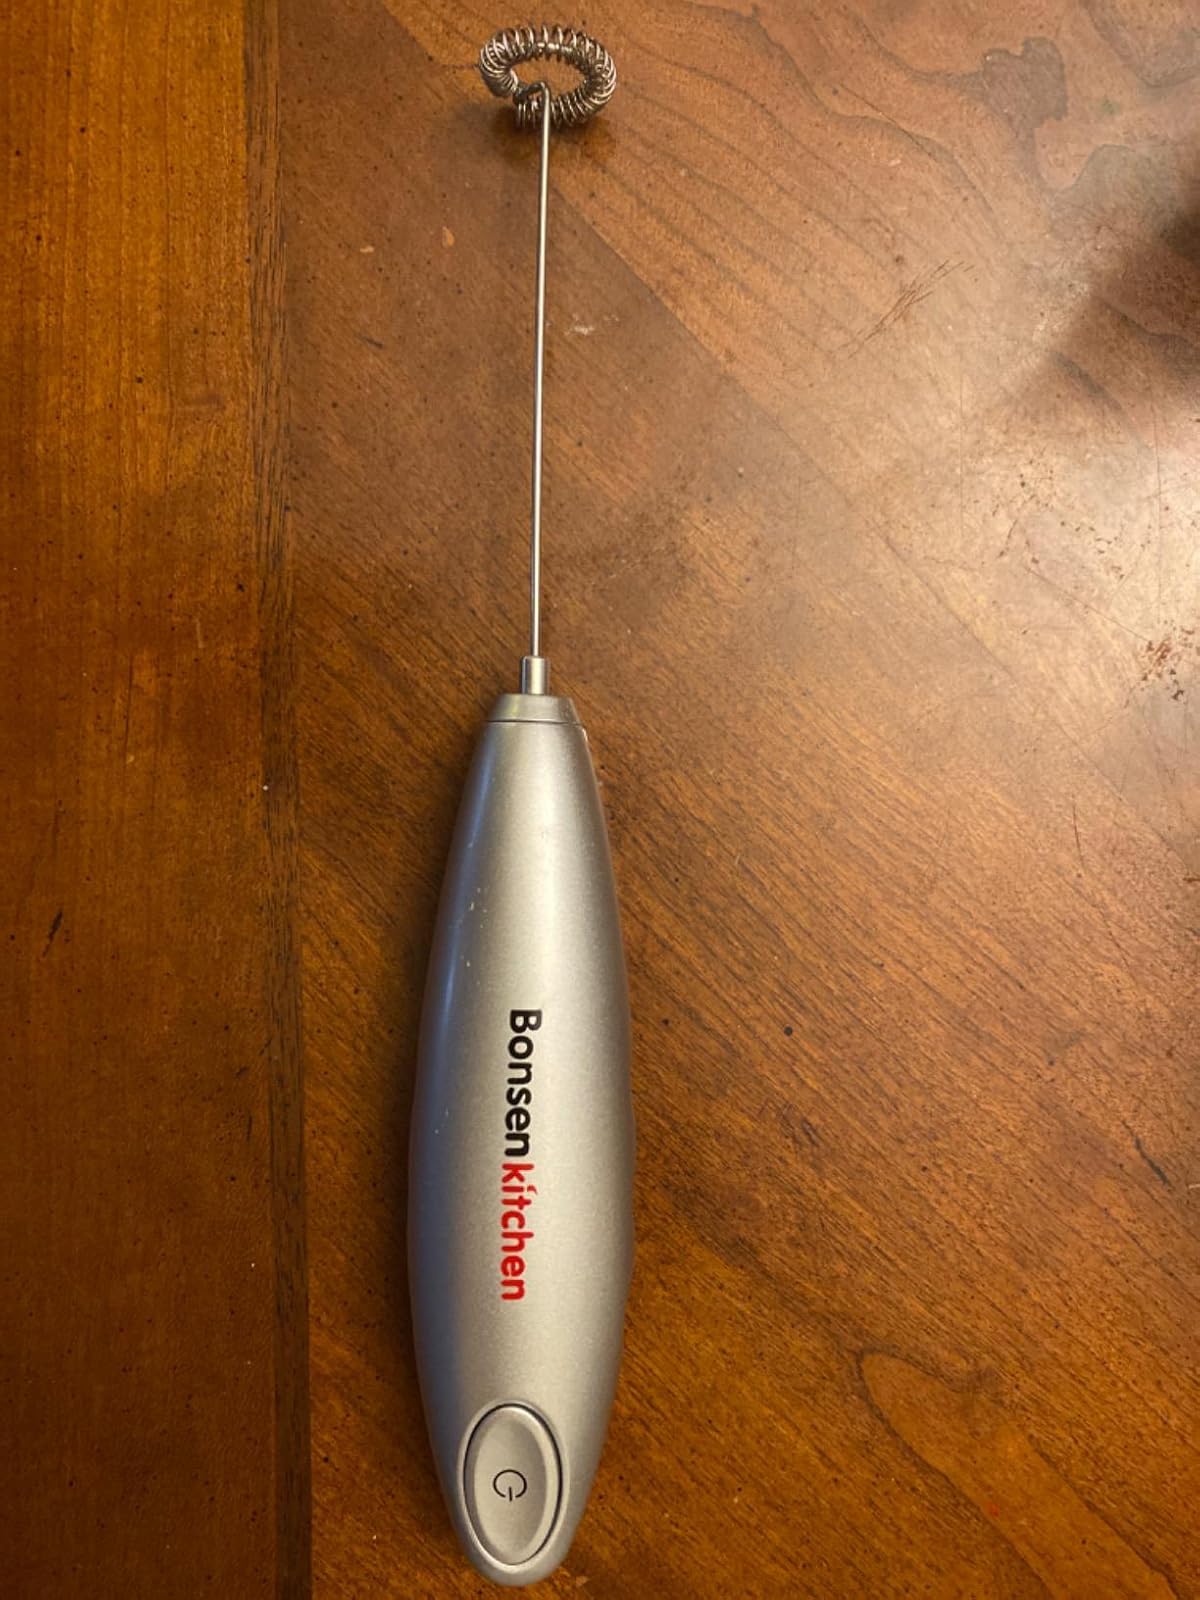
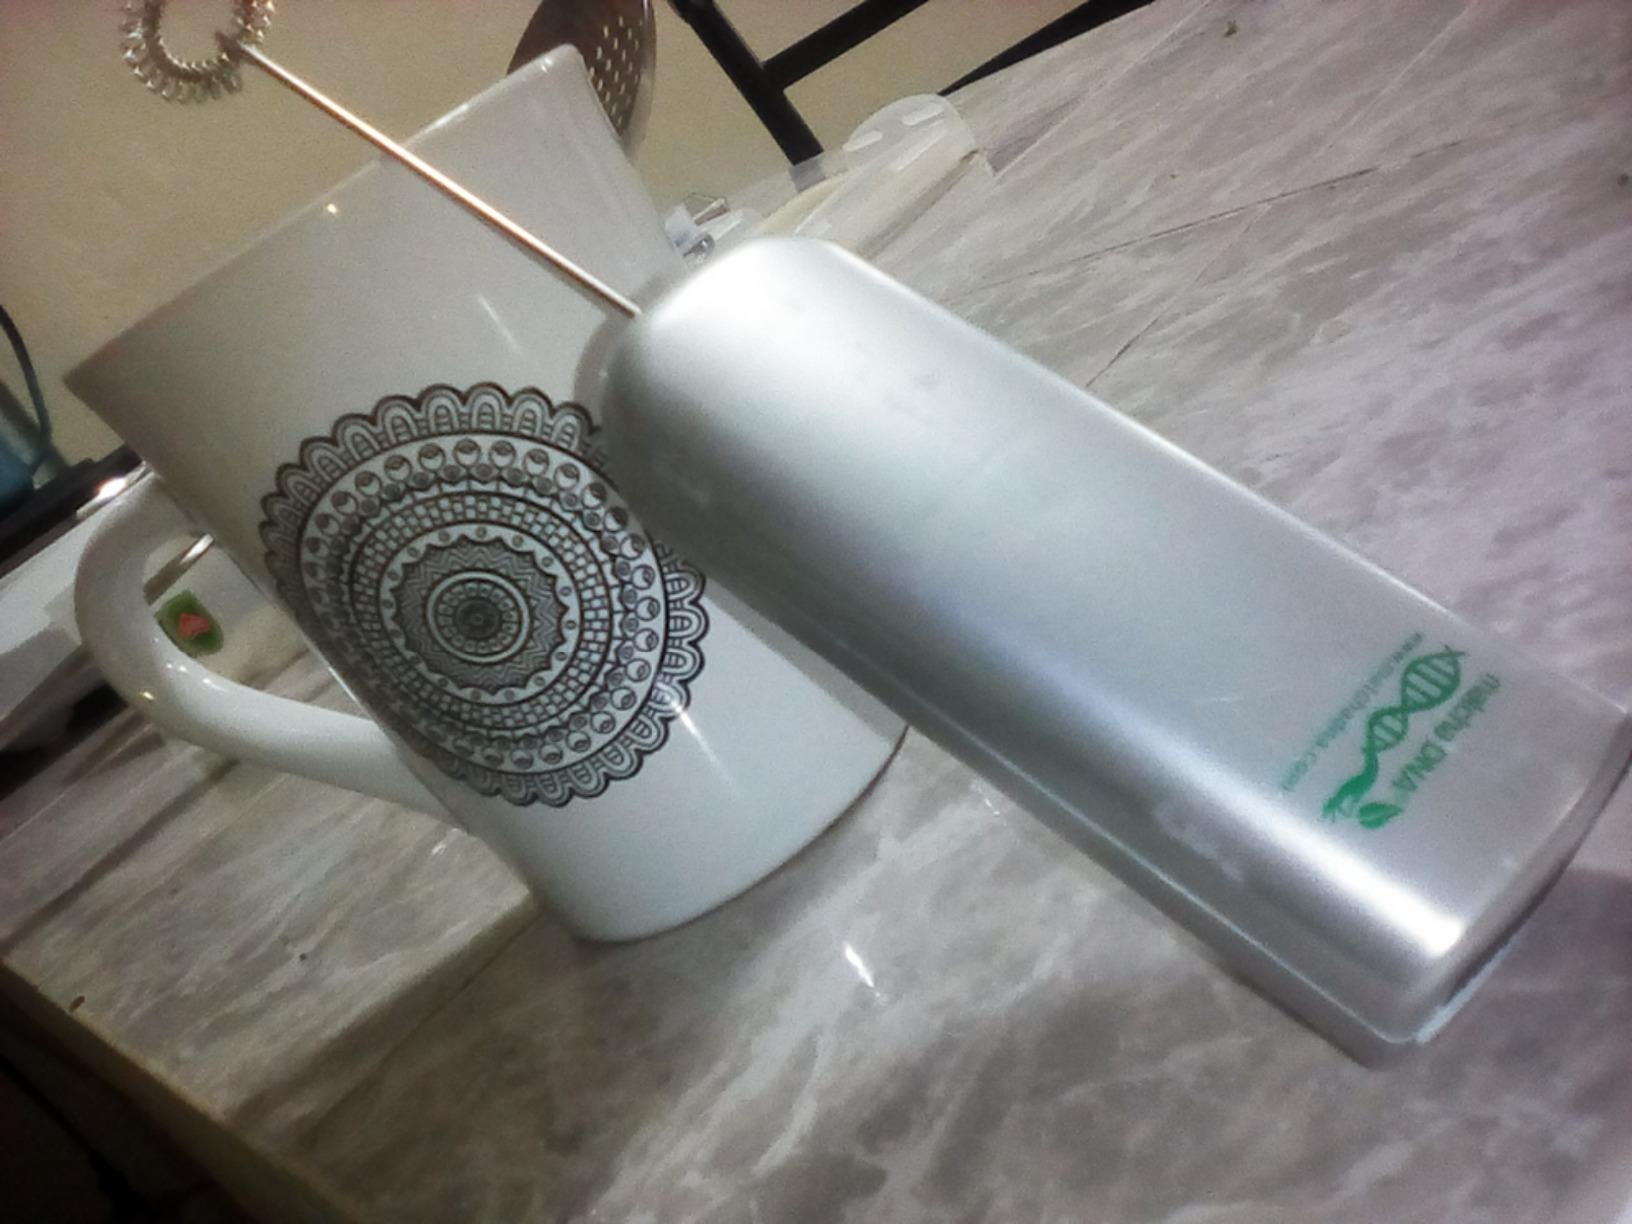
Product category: items_mixer
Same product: no